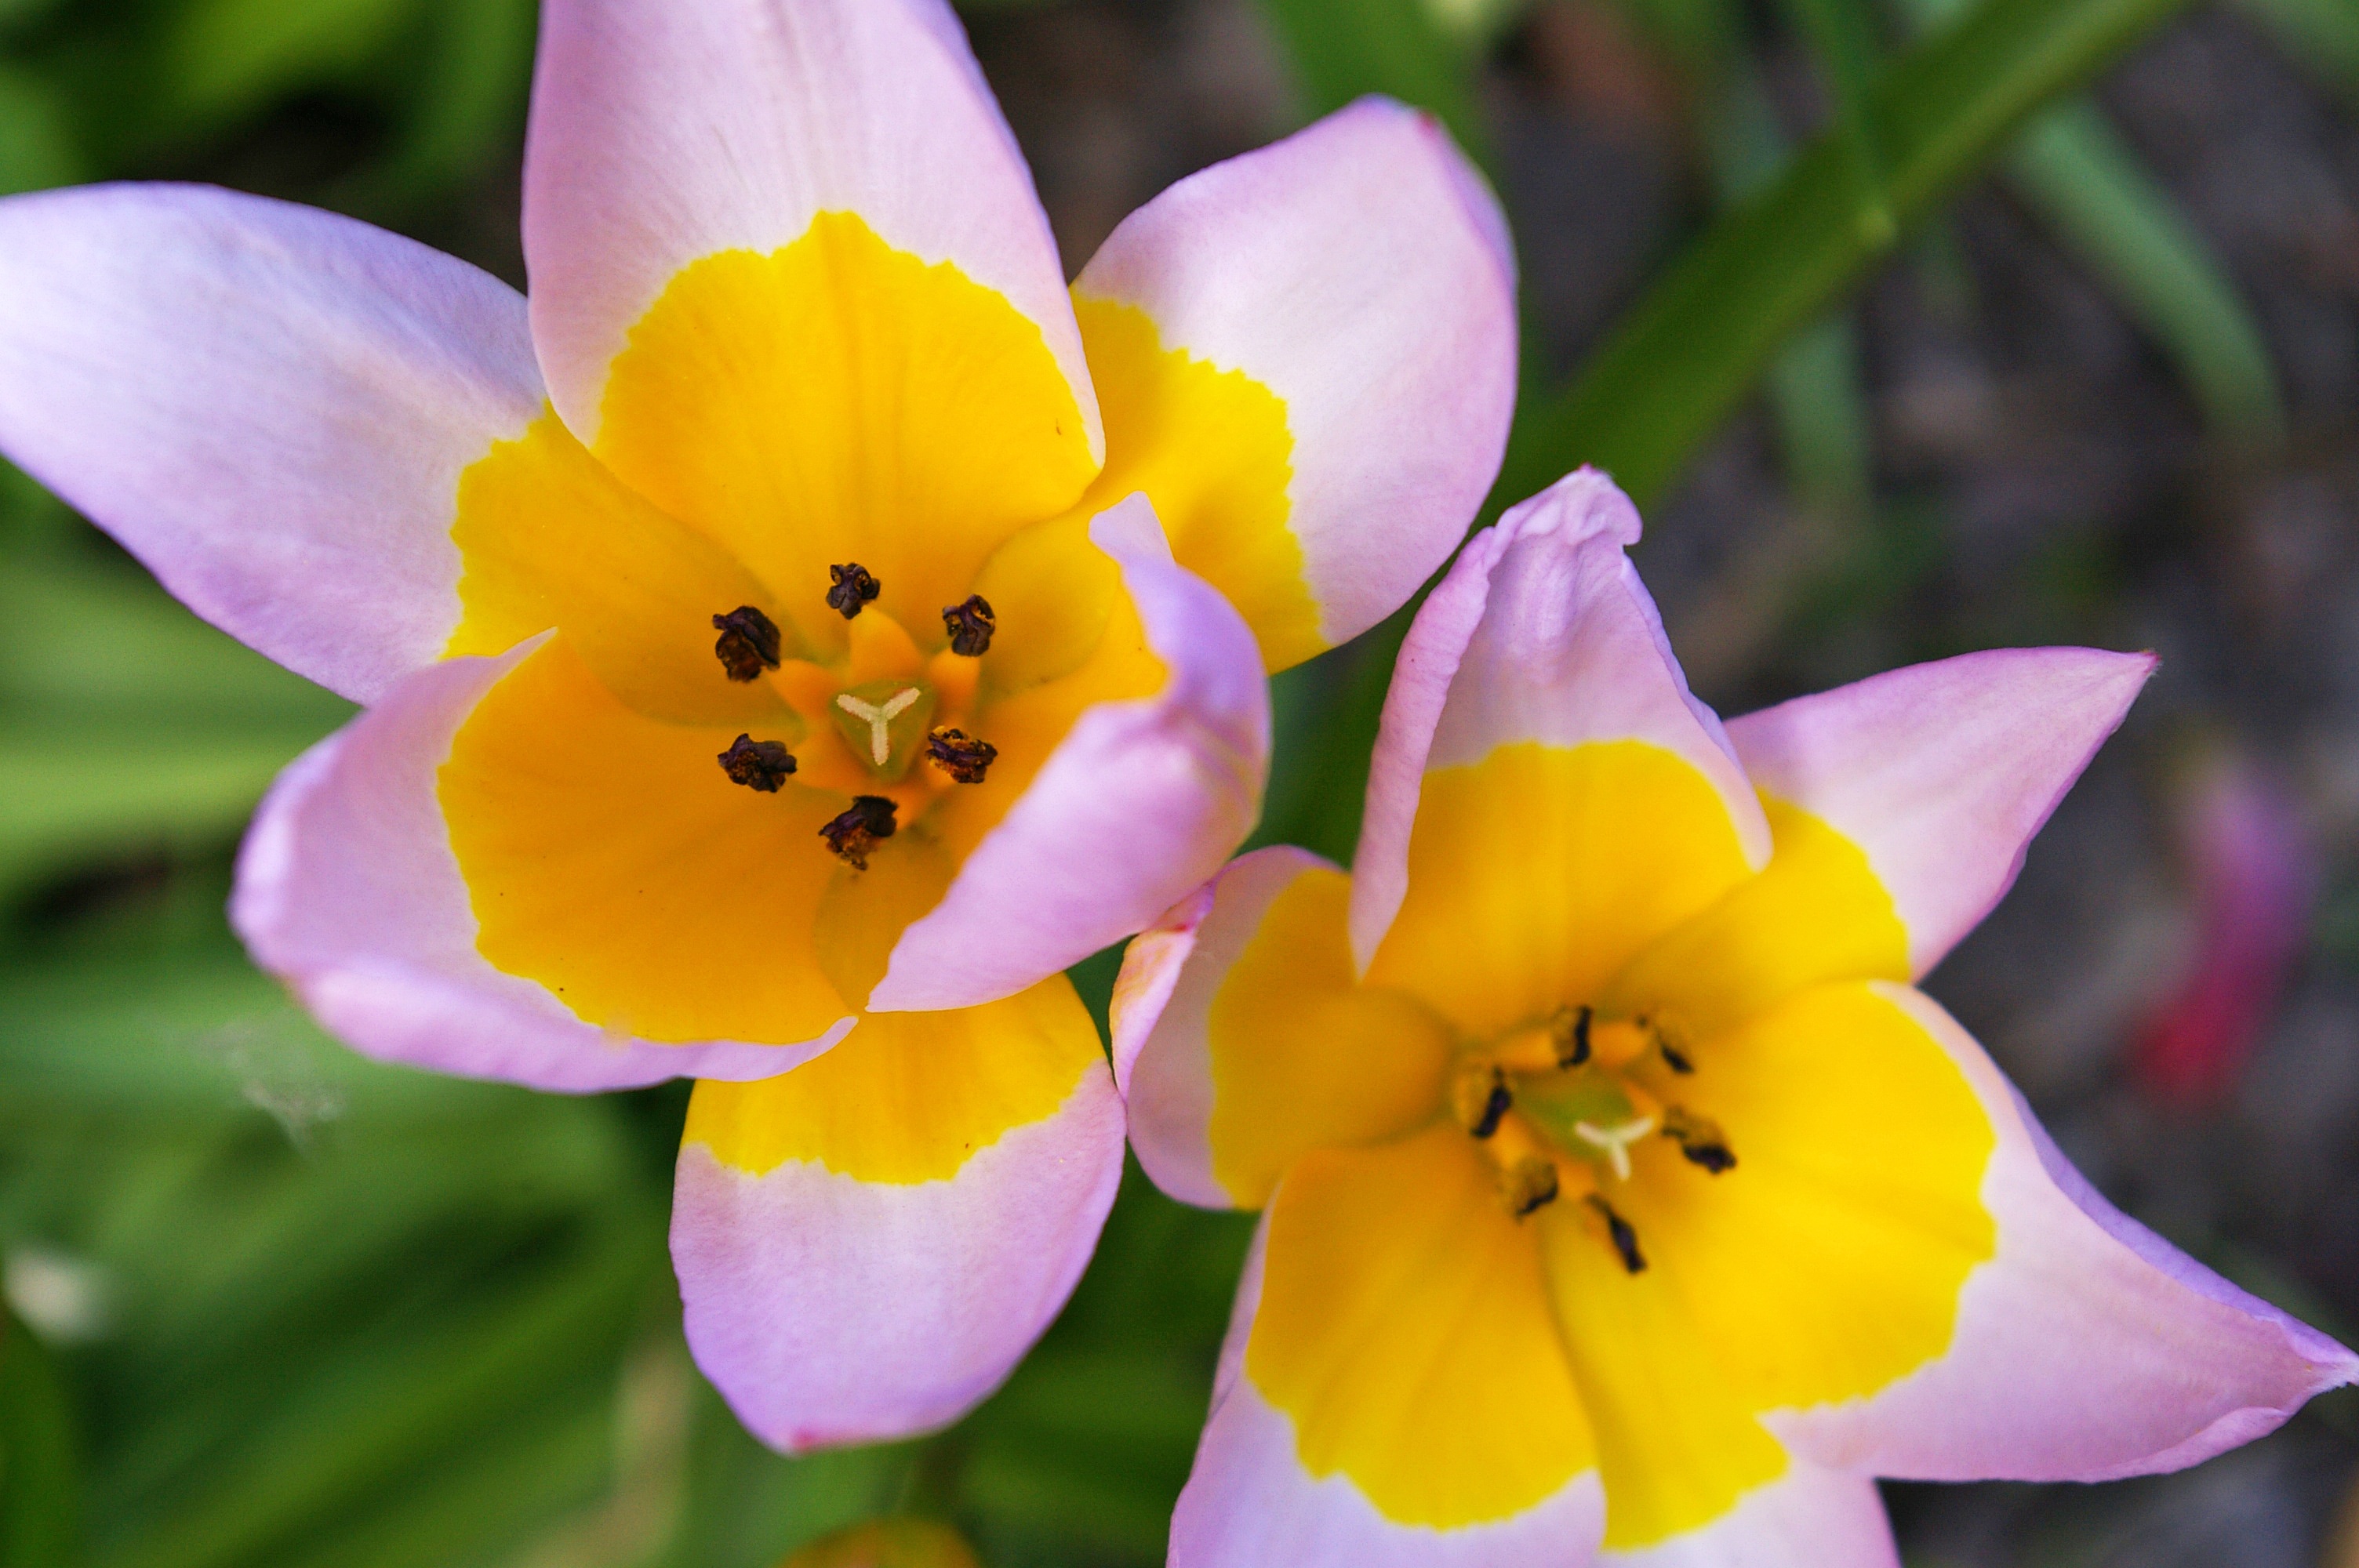
nature, blossom, open, plant, flower, petal, bloom, tulip, spring, botany, yellow, garden, decor, flora, wildflower, flower bed, petals, beautiful, tulips, crocus, greeting card, early, awakening, macro photography, yellow petals, flowering plant, yellow tumor, bicolor tulip, tulip flower, flower bulb, land plant